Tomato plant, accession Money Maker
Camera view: bottom (45 deg); turntable rotation: 300 degrees
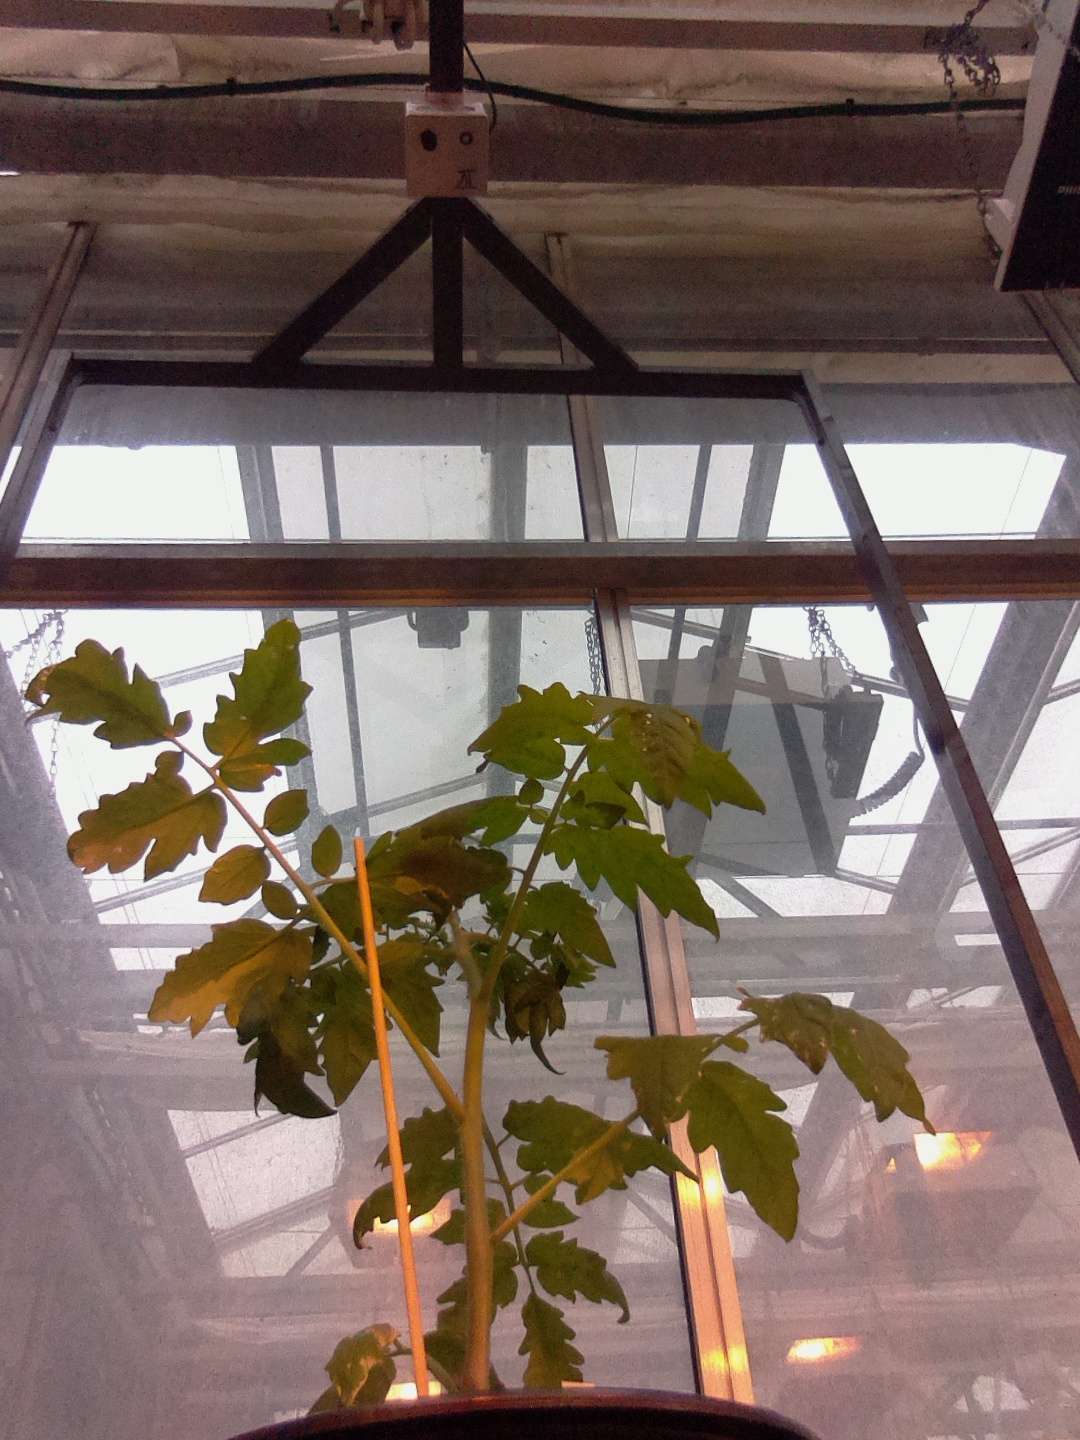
BBCH growth stage 13: 6 of true leaves visible